Ship model

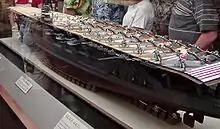
Large commercial model of the IJN "Akagi" on display at Pearl Harbor

Wooden ship model hulls can be constructed in several ways. The simplest is a solid wood hull sawn and carved from a single block of wood. This method requires the greatest skill to achieve accurate results.